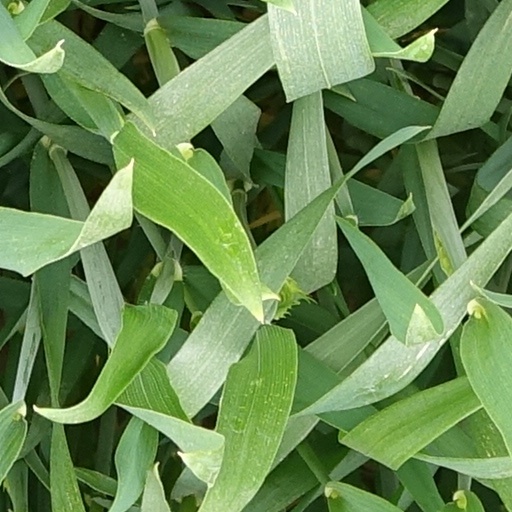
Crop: wheat